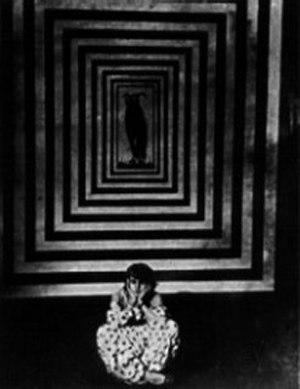
Thaïs ou Perfido incanto